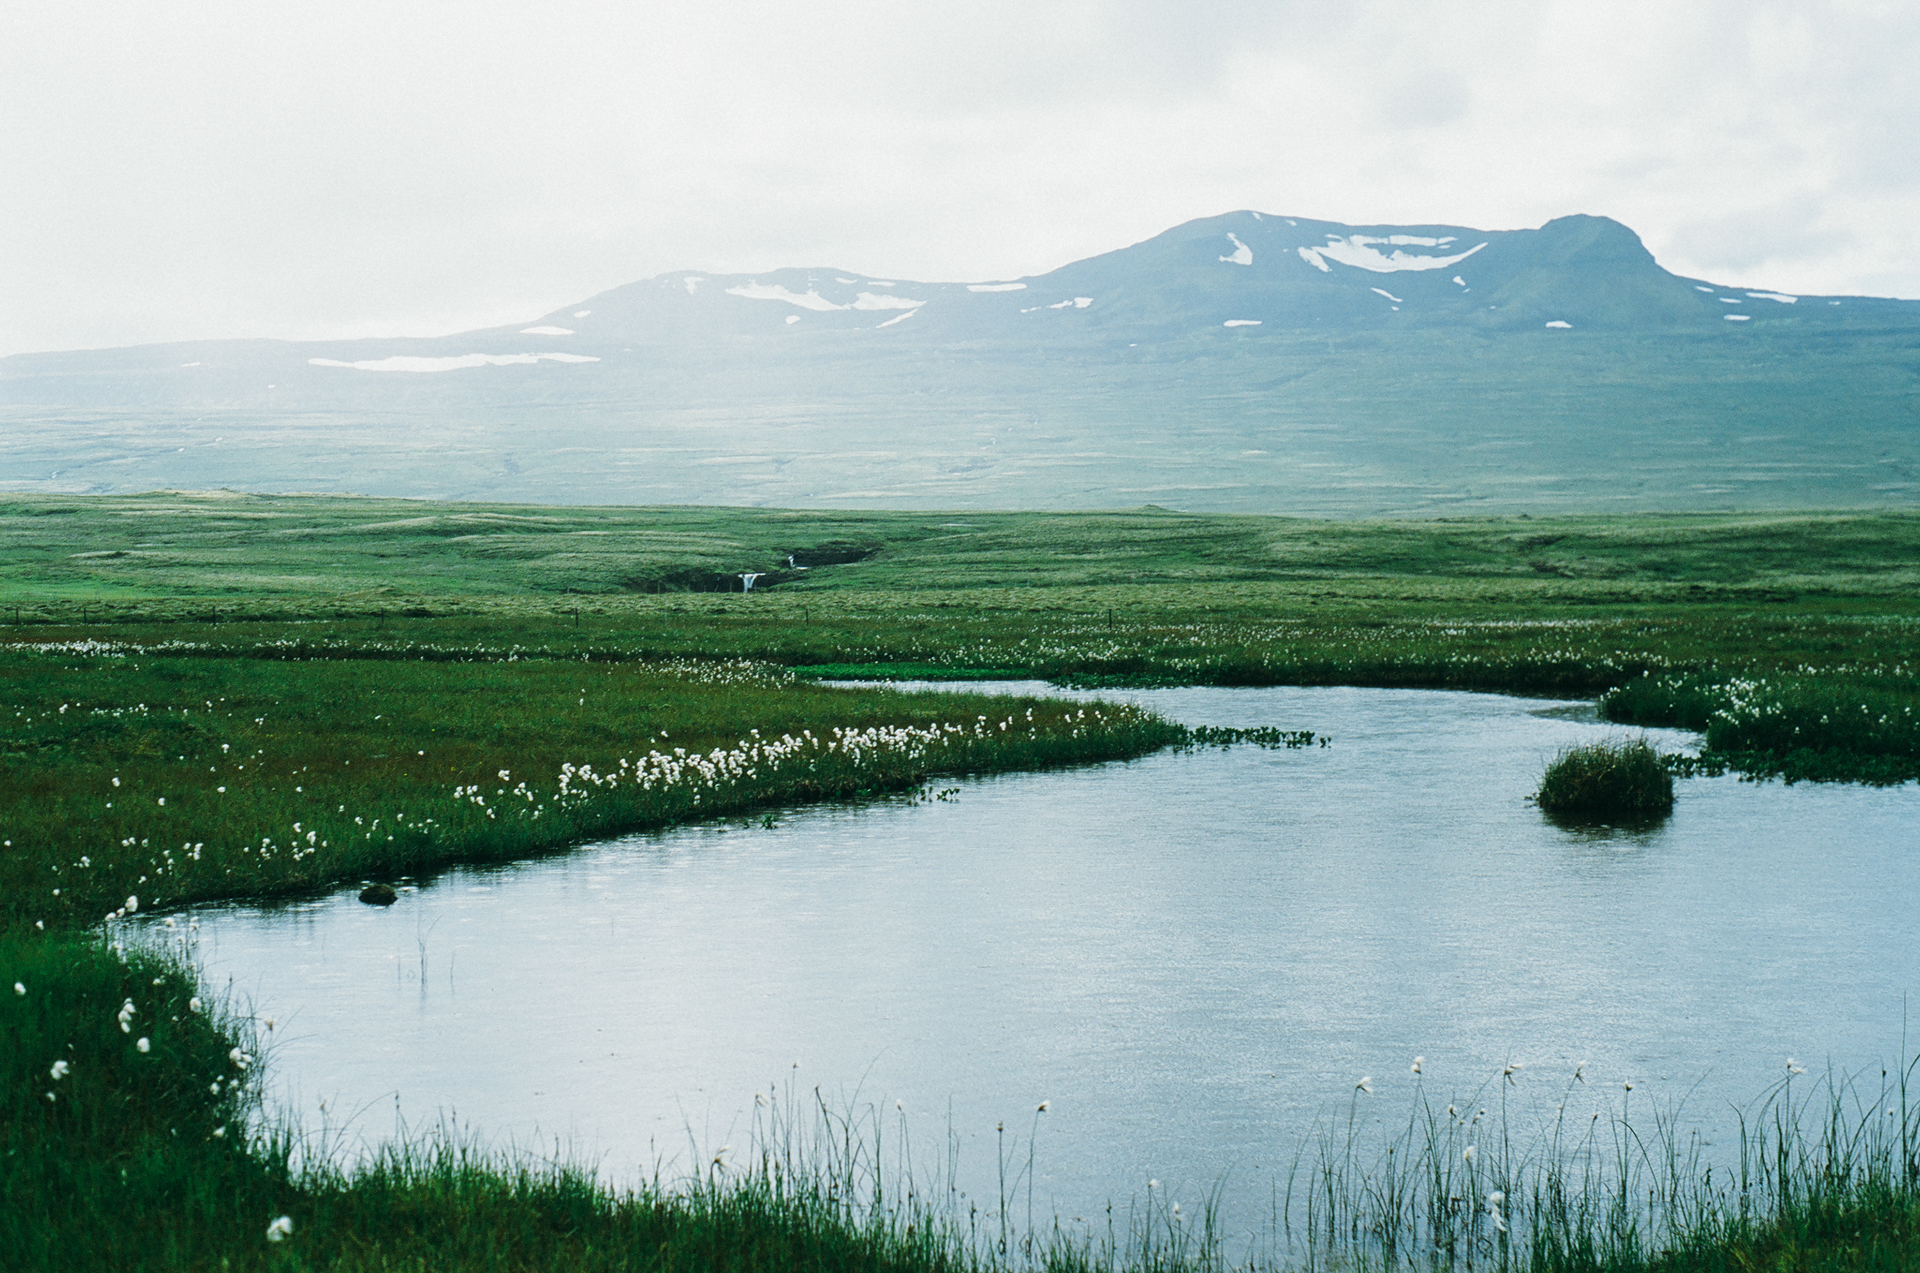
green, body of water, highland, nature, natural landscape, water resources, natural environment, grassland, water, mountain, mountainous landforms, wilderness, sky, atmospheric phenomenon, lake, river, nature reserve, ecoregion, reflection, fell, hill, plain, grass, floodplain, mountain range, loch, pasture, wetland, reservoir, landscape, watercourse, rural area, tarn, tundra, marsh, steppe, tidal marsh, bank, national park, cloud, valley, meadow, lake district, lacustrine plain, prairie